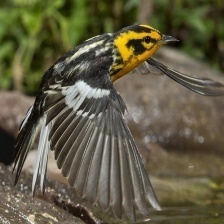
Species: BLACKBURNIAM WARBLER
Scientific name: SETOPHAGA FUSCA